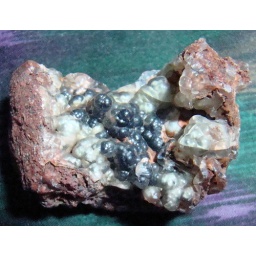
white & black plumes in boytroidal